Republic of Korea Navy

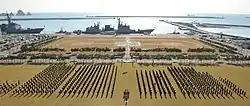
Busan Naval Base

The ROK Navy includes the Republic of Korea Marine Corps, which functions as a branch of the Navy. The ROK Marine Corps is responsible for conducting amphibious operations with the ROK Navy. The Marine Corps, with 29,000 personnel, is organized into two divisions and two brigades under the Headquarters ROK Marine Corps. The Commandant of the Republic of Korea Marine Corps is a three-star general. The ROK Marine Corps has about 300 tracked vehicles including assault amphibious vehicles, main battle tanks, and self-propelled artillery.